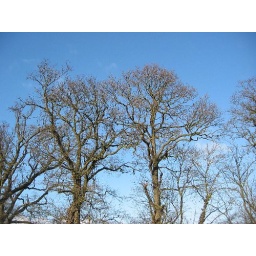
Oaks in January against a clear blue sky